Spectral correlation density

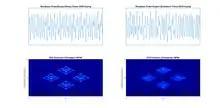
SCD Estimate of Common Communications Signals

The SCD is estimated in the digital domain with an arbitrary resolution in frequency and time. There are several estimation methods currently used in practice to efficiently estimate the spectral correlation for use in real-time analysis of signals due to its high computational complexity. Some of the more popular ones are the FFT Accumulation Method (FAM) and the Strip-Spectral Correlation Algorithm. A fast-spectral-correlation (FSC) algorithm has recently been introduced.